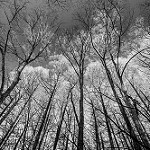
Label: B & W